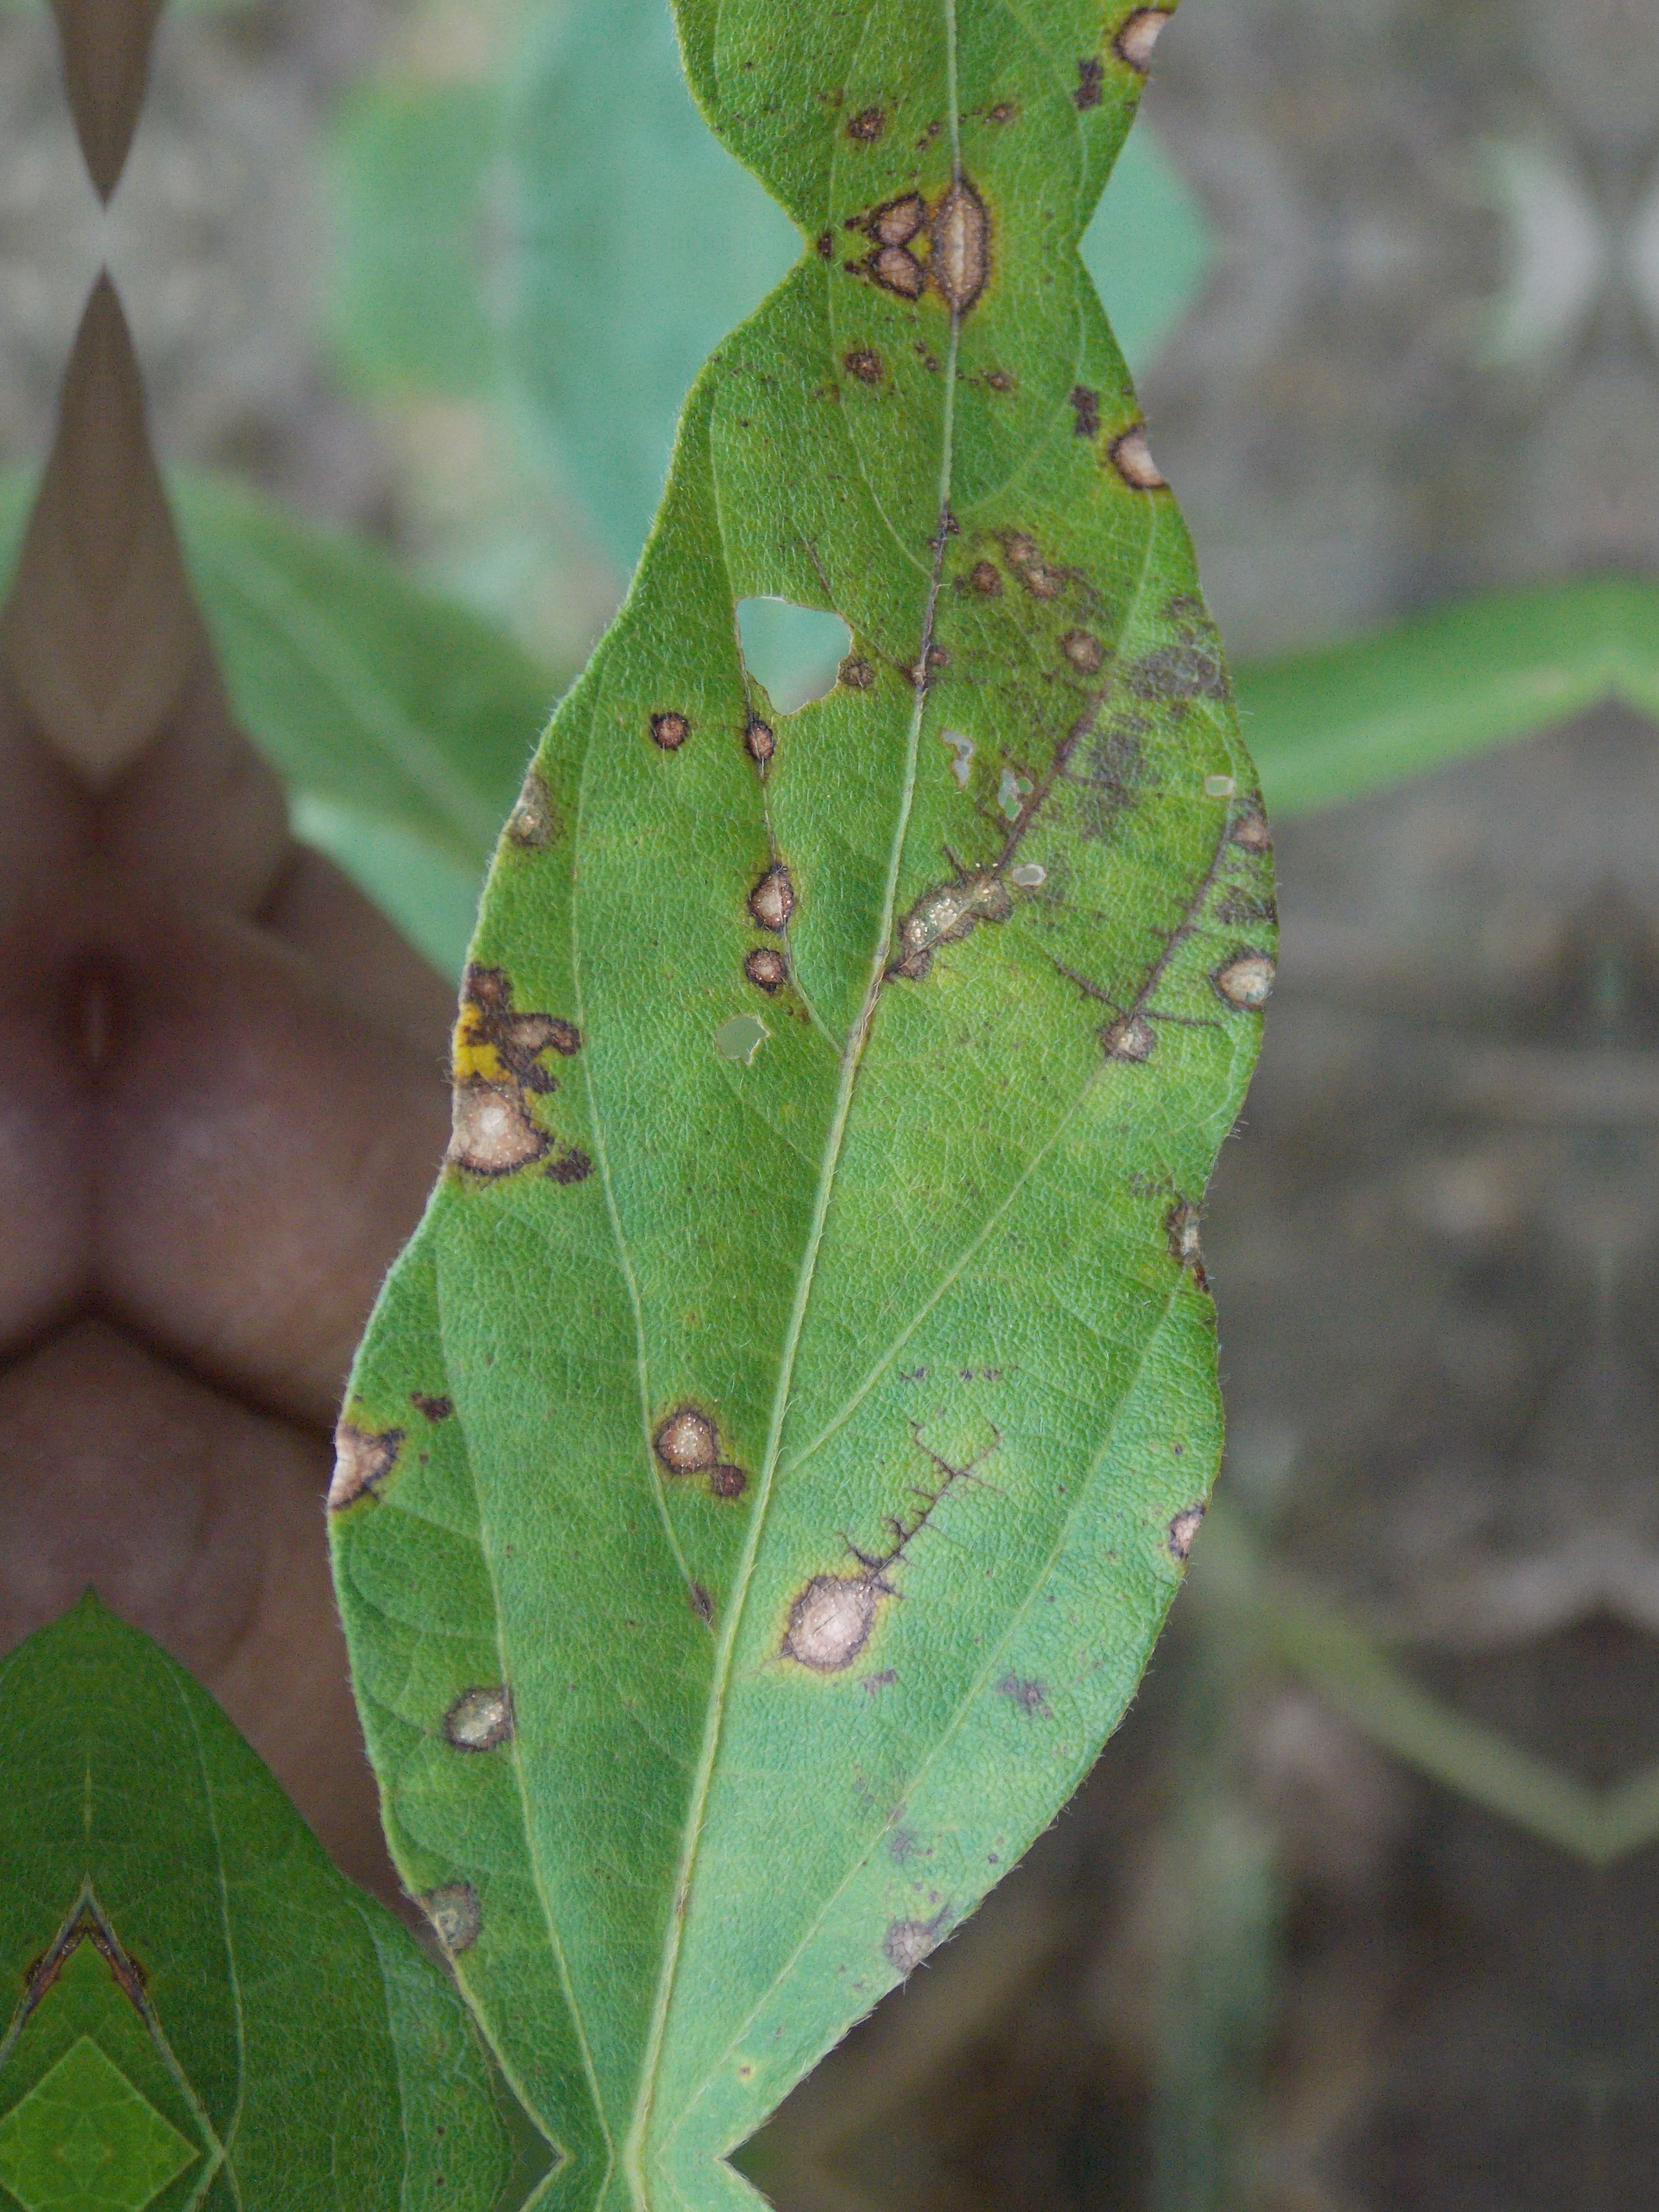
Label: Disease